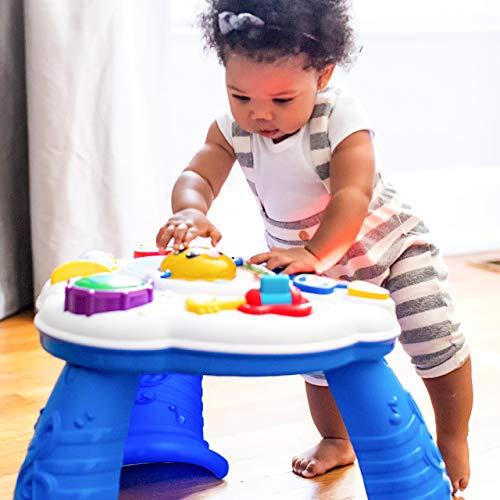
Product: Baby Einstein Discovering Music Activity Table
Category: Toys & Games | Baby & Toddler Toys | Musical Toys
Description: Empowers baby to make their own magical music.
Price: $24.49